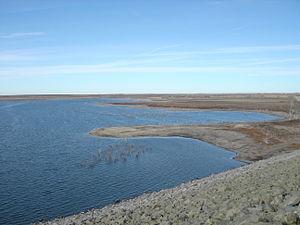
Le parc d'État de Cedar Bluff est un parc d'État du Kansas situé dans les comtés d'Ellis et de Trego.